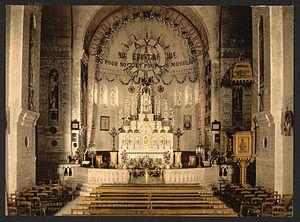
La période dite de l’Algérie française, ou de l’Algérie coloniale, va, dans l'histoire de l'Algérie, de 1830, avec la prise d'Alger, à 1962, avec l'indépendance du pays. Cette période est parfois aussi désignée, dans son ensemble, comme celle de la colonisation, de la présence ou de l'occupation française de l'Algérie.